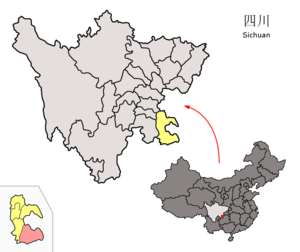
Le xian de Gulin est un district administratif de la province du Sichuan en Chine. Il est placé sous la juridiction de la ville-préfecture de Luzhou.